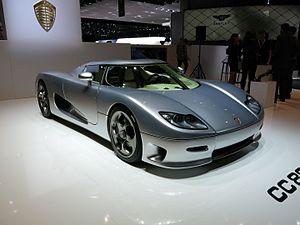
Salon international de l'automobile de Genève 2015